Daniel Levy (politician)

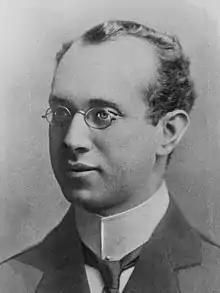
Daniel Levy, MLA (1872-1937)

He was born in London to tailor Joseph Levy and Esther, "née" Cohen. He arrived in Sydney in 1880 and attended Crown Street Superior School, Sydney Grammar School and the University of Sydney, graduating with a first in Bachelor of Arts (Honours) in 1893 and a Bachelor of Law in 1895, in which year he was called to the Bar. In 1902 he was admitted as a solicitor. Levy was active in Jewish affairs and was co-editor of the "Australasian Hebrew" newspaper in 1896 with Percy J. Marks.